Parable of the Lost Sheep

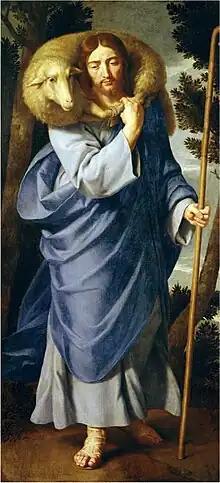
Depiction of the Good Shepherd by Jean-Baptiste de Champaigne showing the influence of this parable.

The Parable of the Lost Sheep is followed by those of the Lost Coin and the Prodigal Son in Luke's Gospel and shares with them the themes of losing, searching, finding, and rejoicing. The lost sheep or coin represents a lost human being.